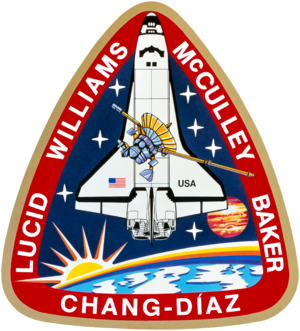
STS-34
STS-34 var Atlantis femte rumfærge-mission.